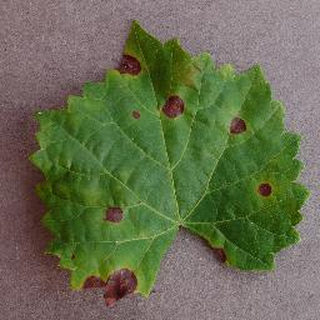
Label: grape_black_rot